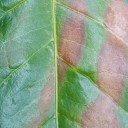
Label: Phoma